Japanese Baseball Hall of Fame

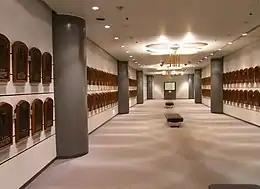
Inside the Japanese Baseball Hall of Fame

The Japanese Baseball Hall of Fame's museum depicts numerous artifacts and moments from Japanese baseball history, ranging from uniforms of each team that has played in the Central and Pacific Leagues, in addition to American baseball memorabilia, such as that of Ken Griffey Jr. and Babe Ruth. The uniform of Sadaharu Oh alongside the home run bats and balls in his career (most notably the bat for home run #800) are also on display.